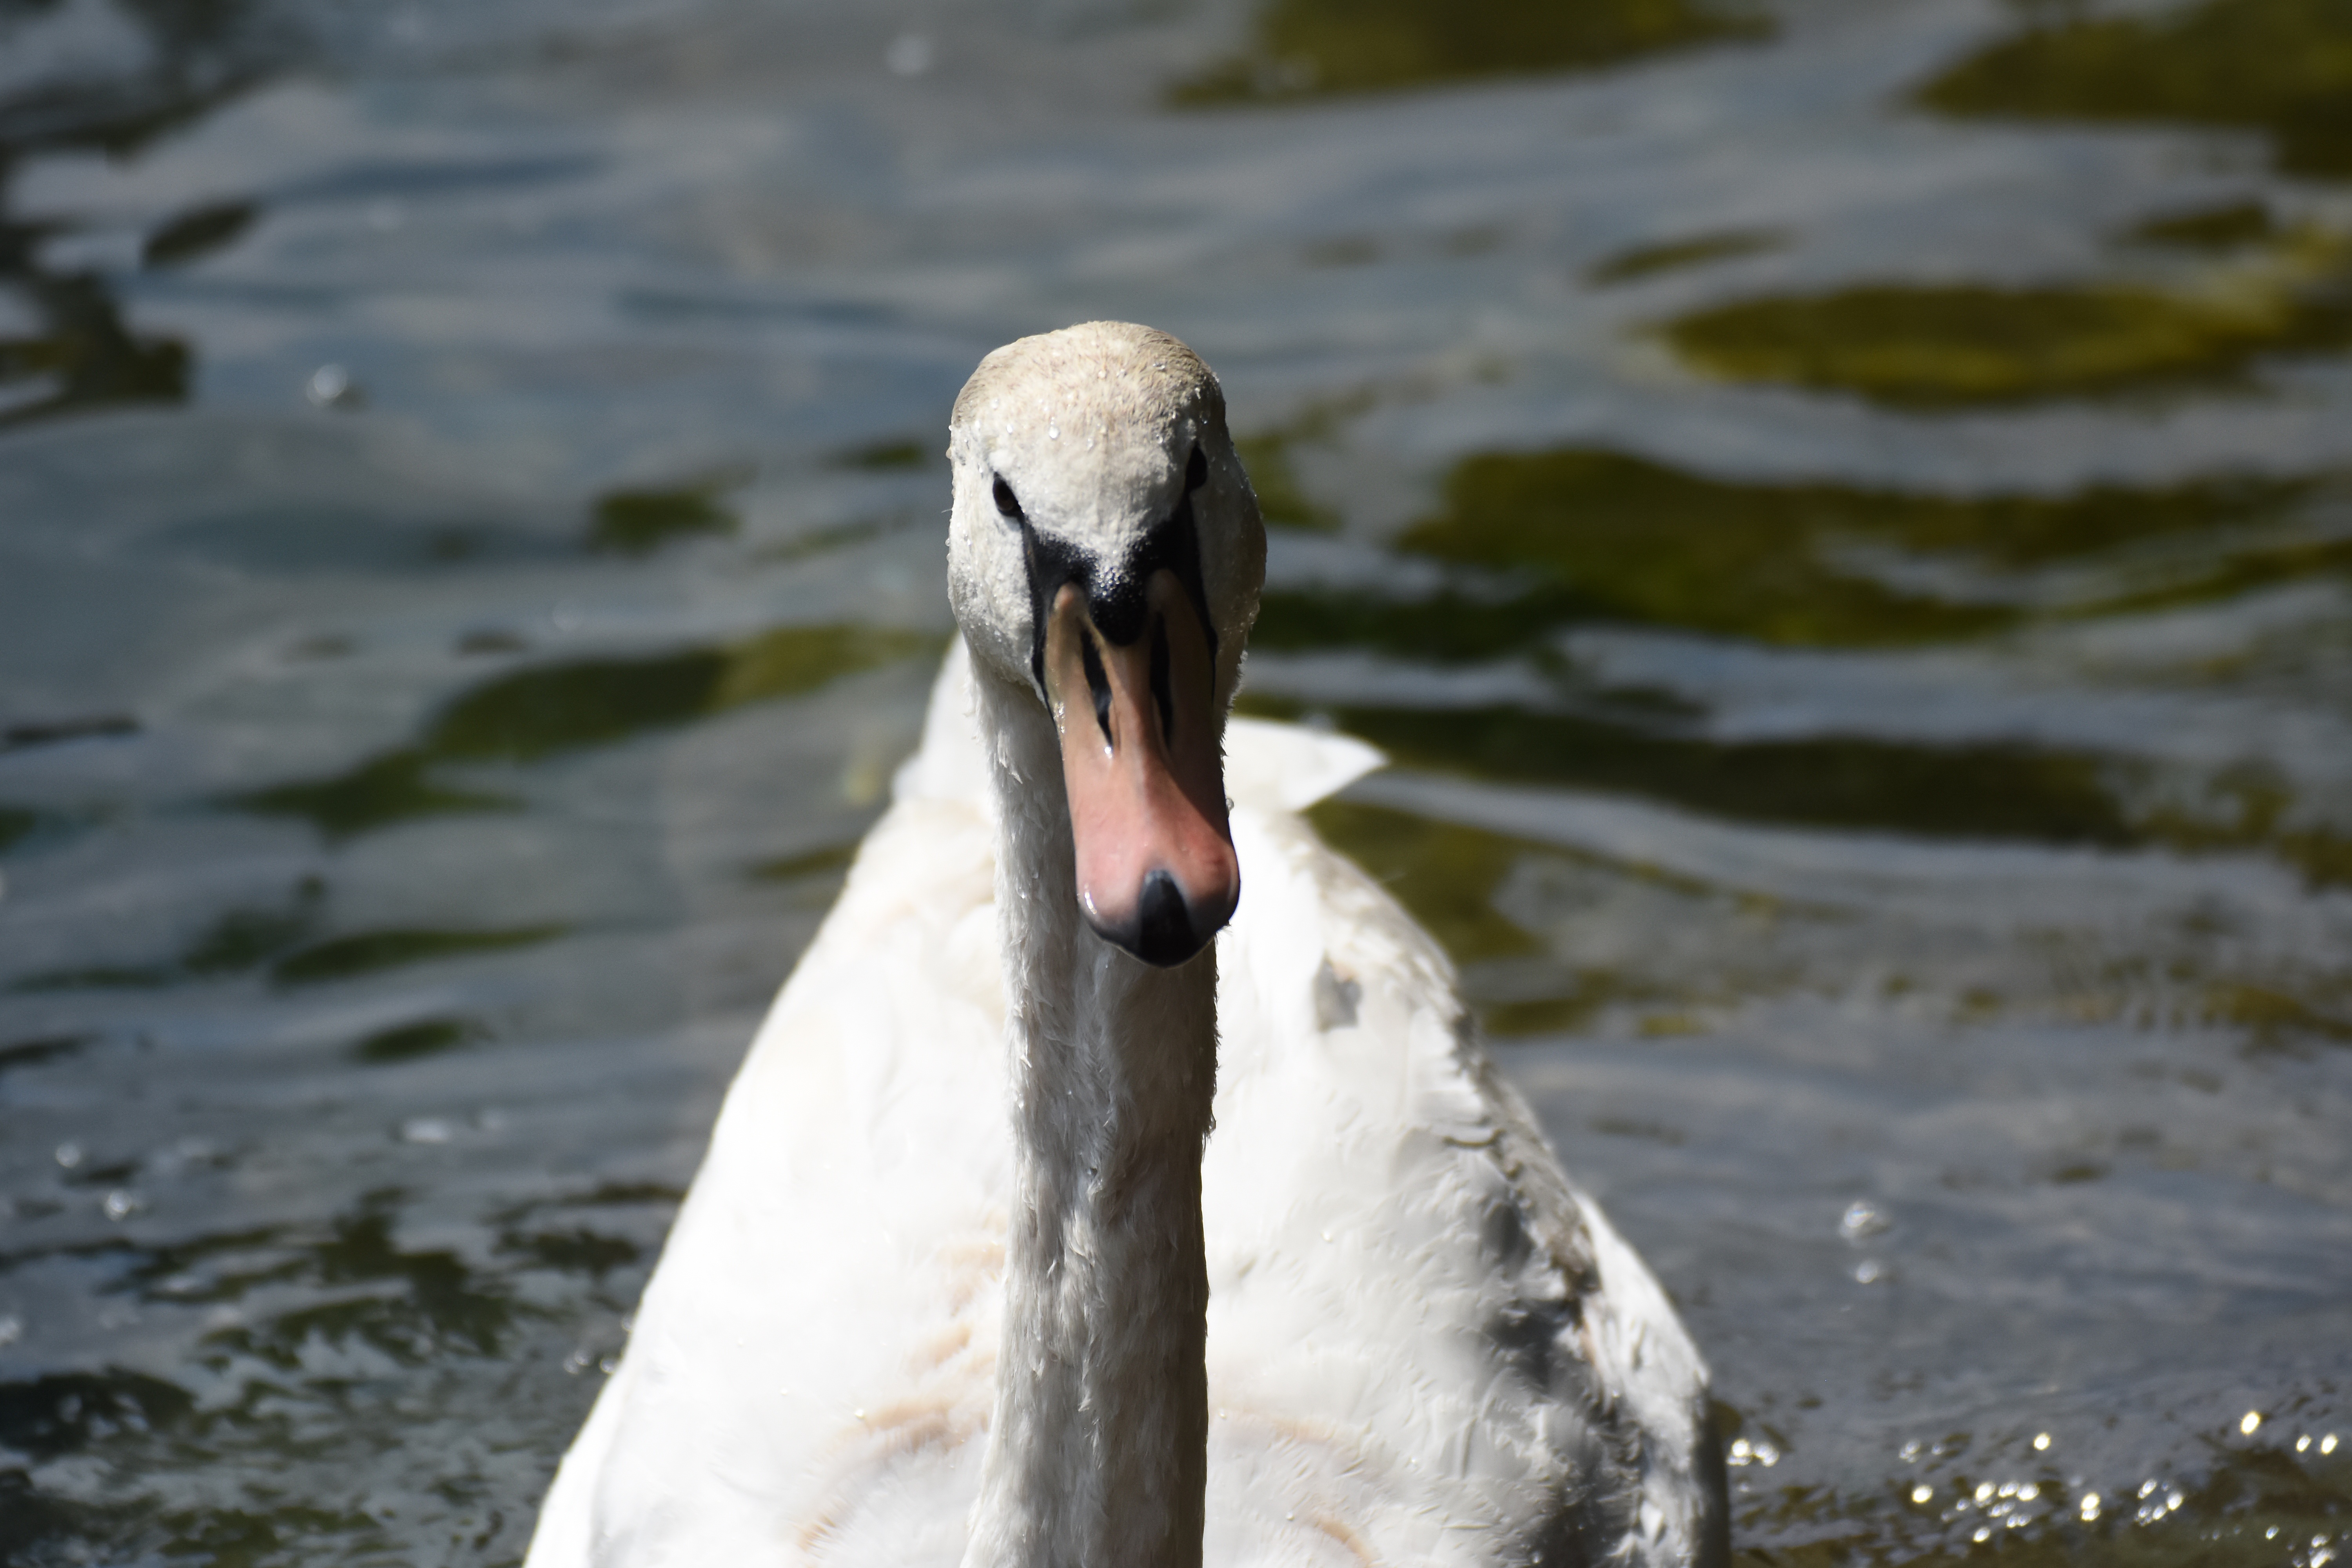
water, nature, bird, white, lake, animal, wildlife, swim, portrait, beak, fauna, garda, swan, vertebrate, waterfowl, waters, water bird, animal world, white swan, ducks geese and swans